Concordat Prison

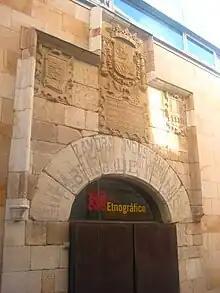

The Concordat Prison (in Spanish, Cárcel Concordatoria) refers to the prison that the Francoist State in Spain operated for dissident Catholic priests. It was located in Zamora.